National Party (South Africa)

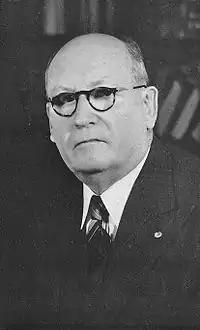
D. F. Malan, leader of the NP from 1934 until 1953

There was some confusion about the republican ideal during the war years. The "Herenigde Nasionale Party", with Hertzog its leader, pushed the issue into the background. After Hertzog left the party, however, it became republican. In 1942 and 1944, D. F. Malan introduced a motion in the House of Assembly in favour of the establishment of a republic, but this was defeated.